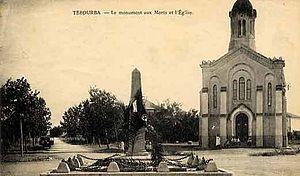
L’église Sainte-Félicité et Sainte-Perpétue de Tebourba, située dans la ville de Tebourba en Tunisie, est une église catholique construite à l’époque du protectorat français. Cédée au gouvernement tunisien en 1964, elle abrite désormais la bibliothèque publique de la ville. Le bâtiment est classé monument historique par l’arrêté du 1ᵉʳ septembre 2000.